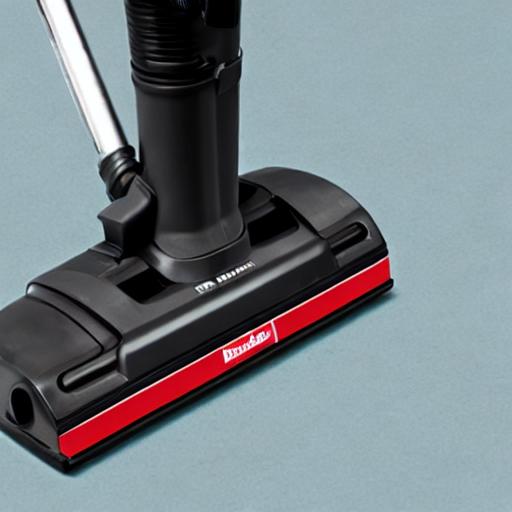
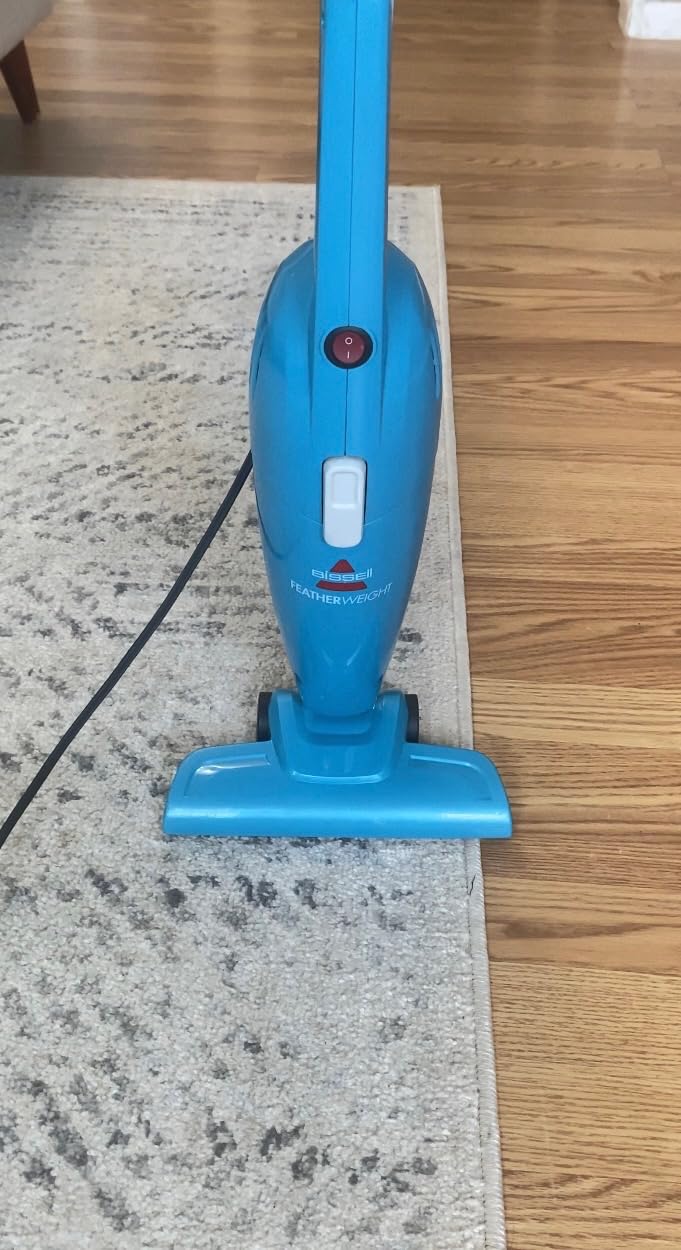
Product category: items_vacuum
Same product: no